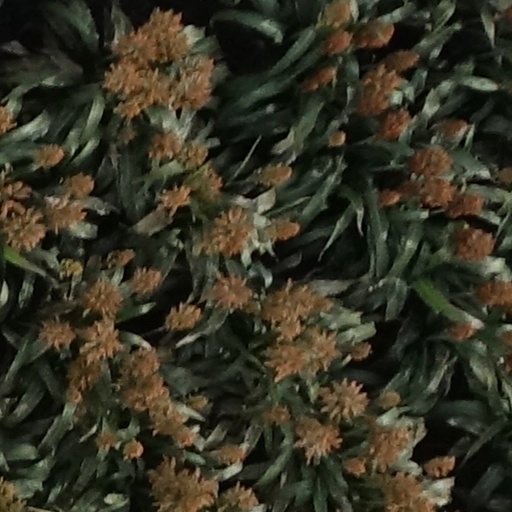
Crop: sorghum